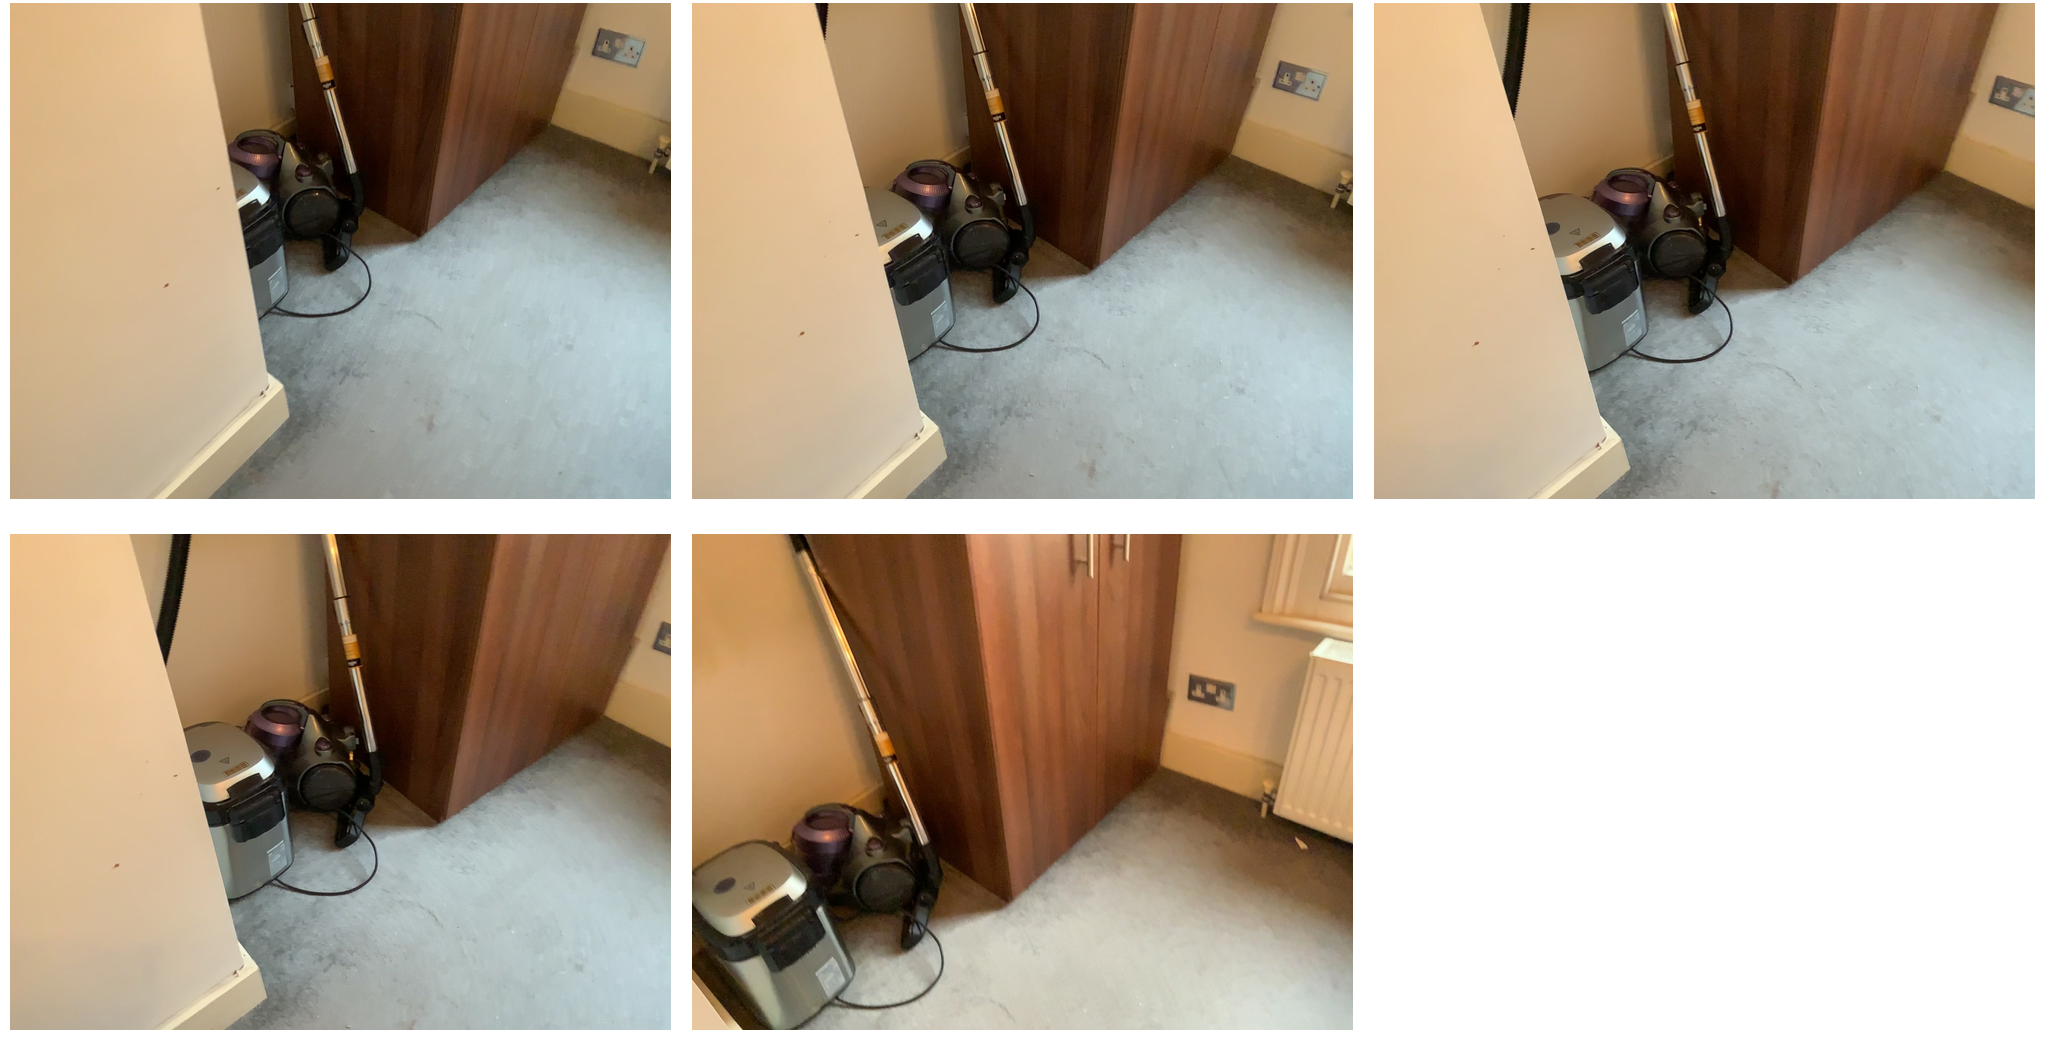Task instruction: Power on the rice cooker.
Answer: {"task_instruction": "Power on the rice cooker.", "nodes": ["electric outlet", "rice cooker"], "edges": [{"functional_relationship": "providepower", "object1": "electric outlet", "object2": "rice cooker", "spatial_relations": ["higher_than", "left_of", "behind", "close"], "is_touching": false}], "action_type": "insert", "function_type": "power_supply"}